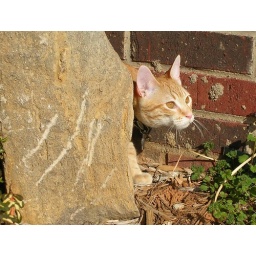
Rufus in the flower bed (10)